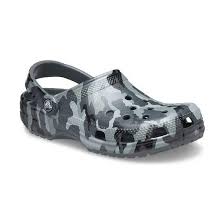
Label: Clog